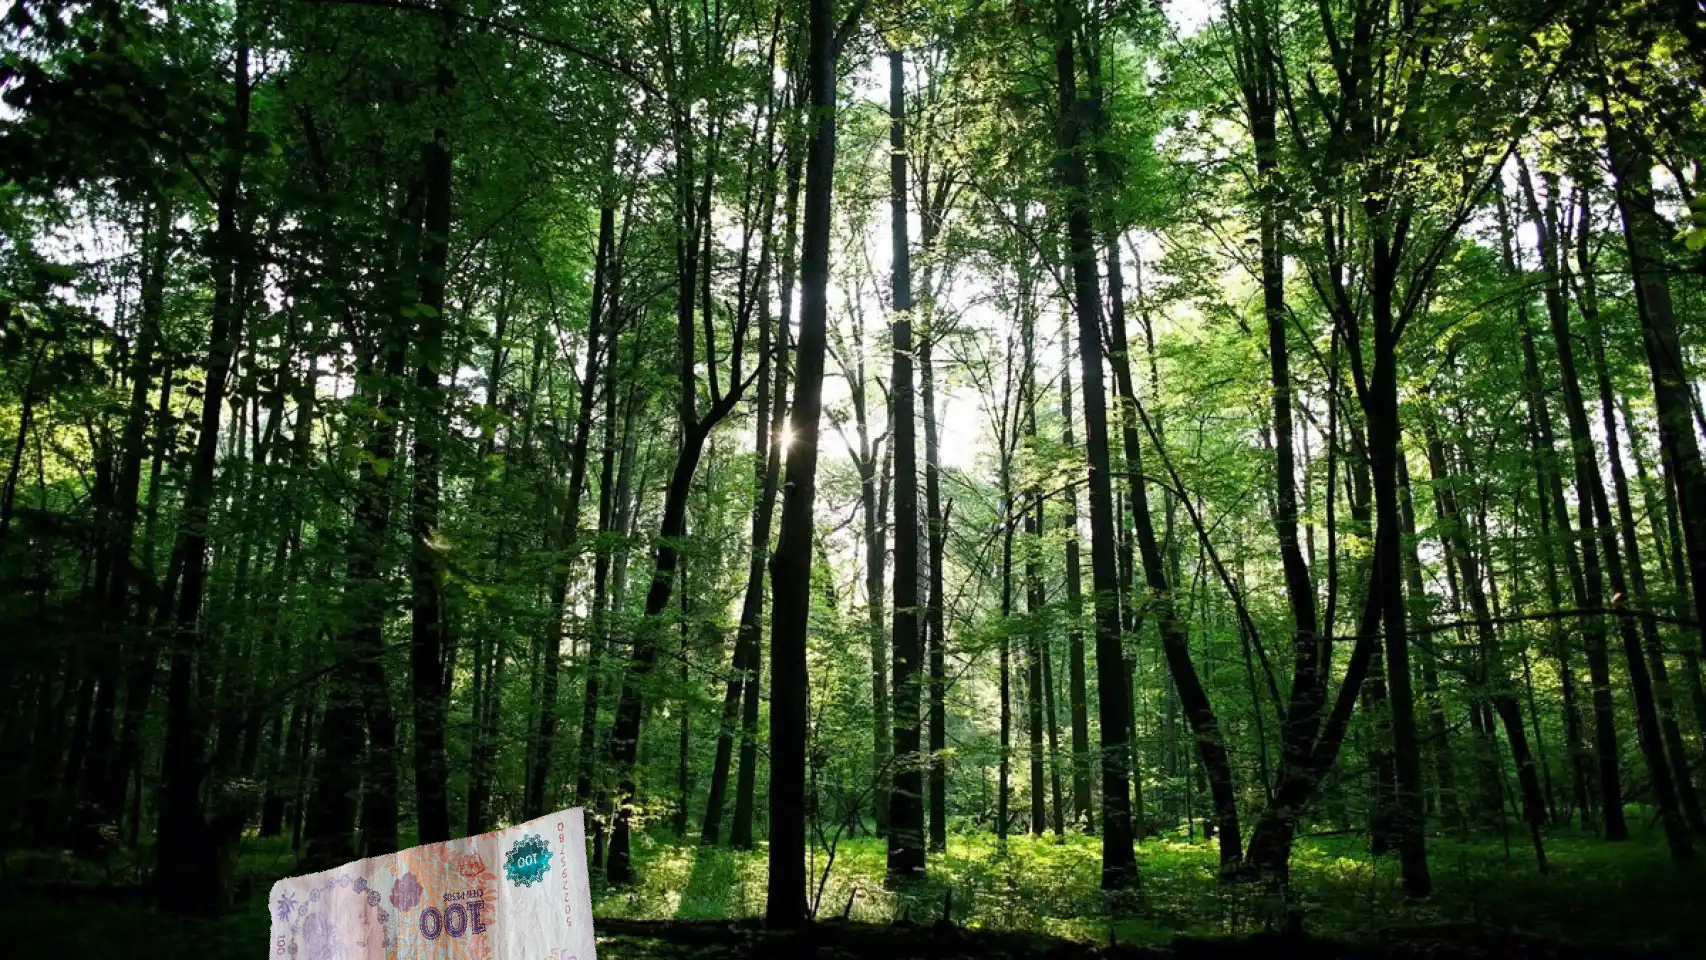
Denominación: 100